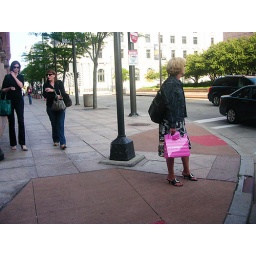
Shot through a window on the RTA 55 bus in downtown Cleveland.